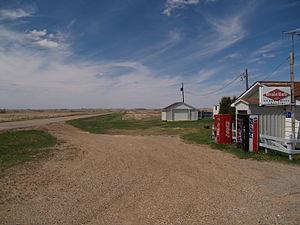
La ville de Grano est située dans le comté de Renville, dans l’État du Dakota du Nord, aux États-Unis. Lors du recensement de 2010, sa population s’élevait à 7 habitants, ce qui en fait la deuxième localité incorporée la moins peuplée de l’État, ex aequo avec Bergen.